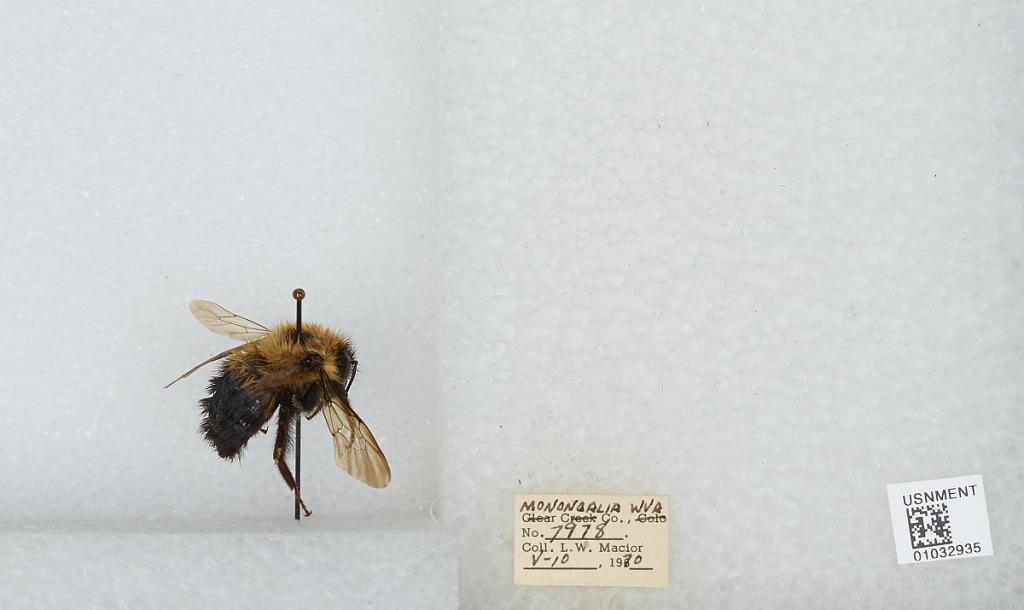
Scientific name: Bombus (Pyrobombus) vagans vagans Smith
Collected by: L. Macior
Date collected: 1970-5-10
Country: United States
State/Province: West Virginia
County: Monongalia
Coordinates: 39.6303, -80.0464